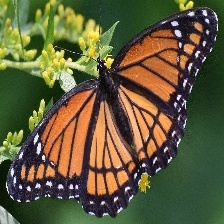
Species: VICEROY
Butterfly family (ImageNet category): monarch